Murder of Sherri Jarvis

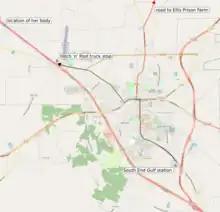
The likely movements of Jarvis prior to her murder and the location of her body. The black dotted line indicates a likely route taken based on eyewitness accounts; the red dotted line lineates the direction to Ellis Prison farm.

Following exhaustive witness appeals and extensive media accounts regarding this murder, numerous individuals (all of whom are now deceased) informed investigators they had seen a teenage girl matching the decedent's description within the 24 hours prior to her murder. These individuals include the manager of a South End Gulf station and two employees at the Hitch 'n' Post truck stop, all of whom described this girl as wearing blue jeans, a dirty yellow pullover, and a white knit sweater with noticeably large pockets which extended past her waist. This girl had been carrying red leather-strapped high heel sandals.